Los Angeles River bicycle path

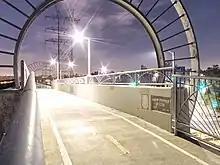
Baum Bicycle Bridge at Los Feliz Boulevard

There are numerous entry points and parks along it, including Rio de Los Angeles State Park, Griffith Park, Egret Park, Oso Park, Steelhead Park, Riverdale Mini-Park, Elysian Valley Gateway Park, Marsh Park, Rattlesnake Park, Crystal Park, and Sunnynook River Park. The Glendale Narrows Riverwalk, a separate multi-use (walk/bike) path, is across the river along the northern bank in the city of Glendale. The non-vehicular Garden Bridge project over the Glendale Narrows will connect the Glendale Narrows Elysian Valley Bicycle Path, Griffith Park, and Los Angeles − with the Glendale Narrows Riverwalk and city of Glendale.